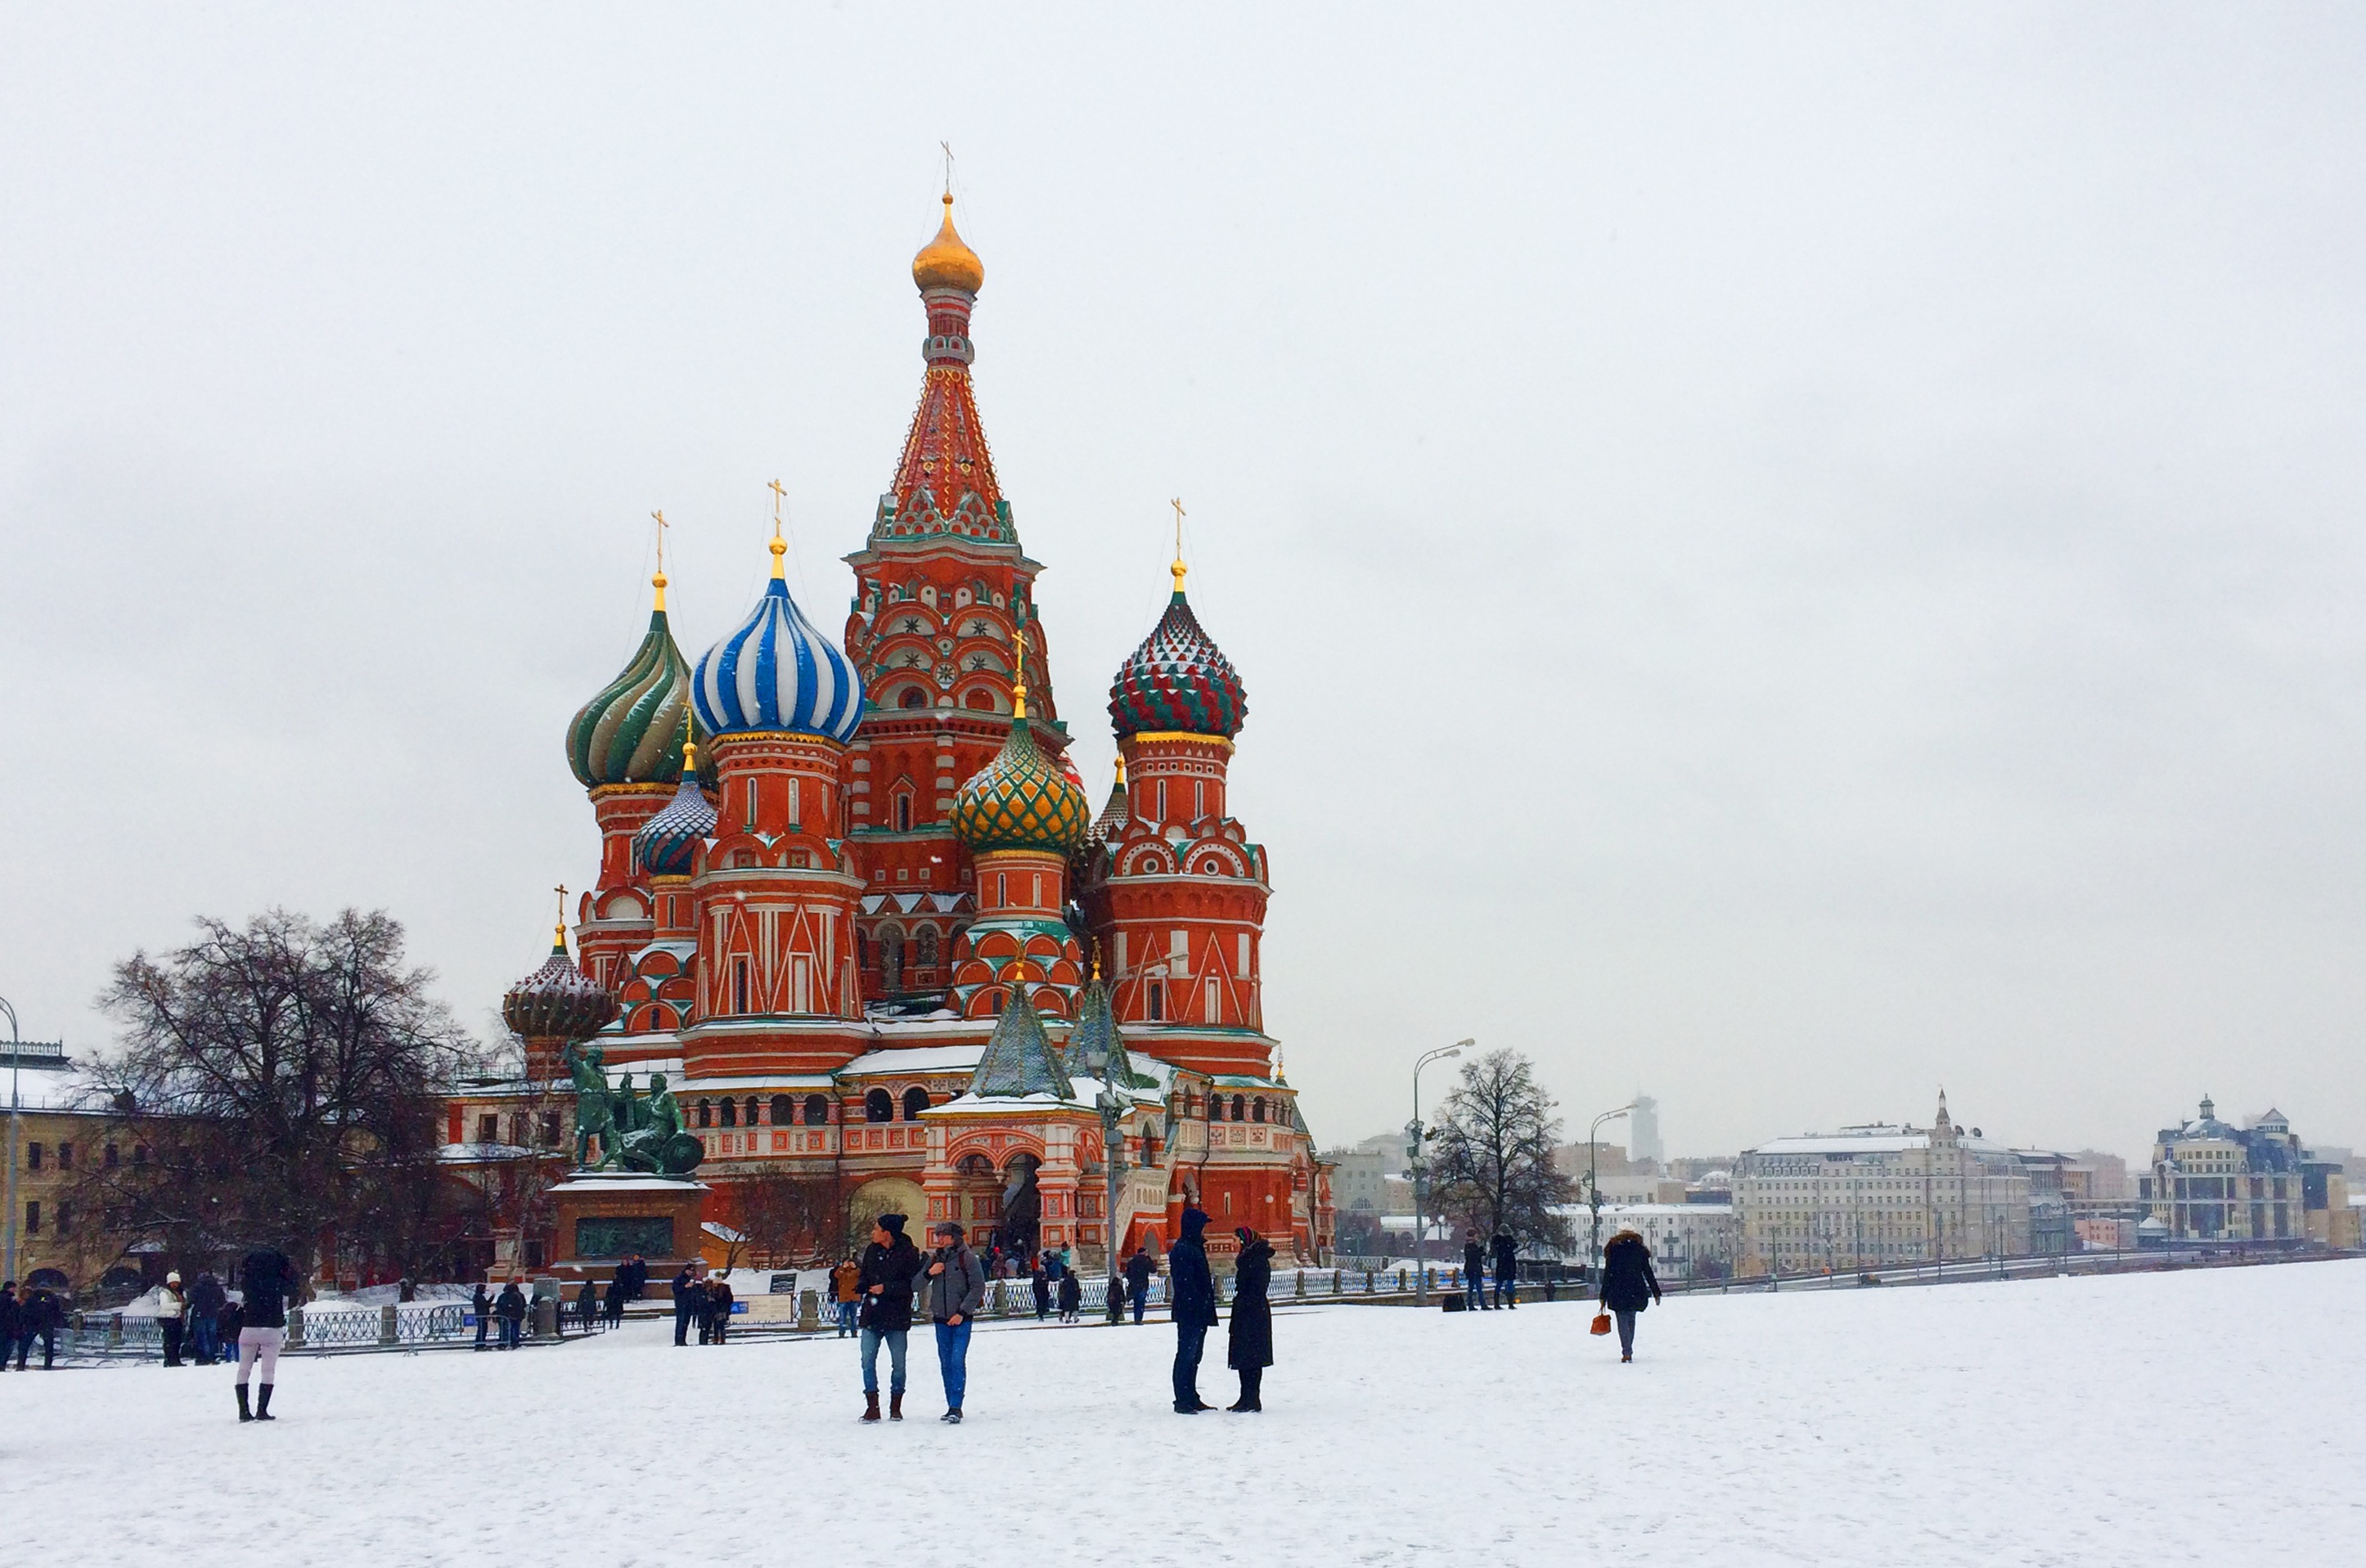
snow, winter, architecture, building, tower, space, landmark, church, attraction, season, place of worship, places of interest, old town, capital, gold, resort, moscow, orthodox, dome, russia, russian, historically, kremlin, red square, onion domes, ice rink